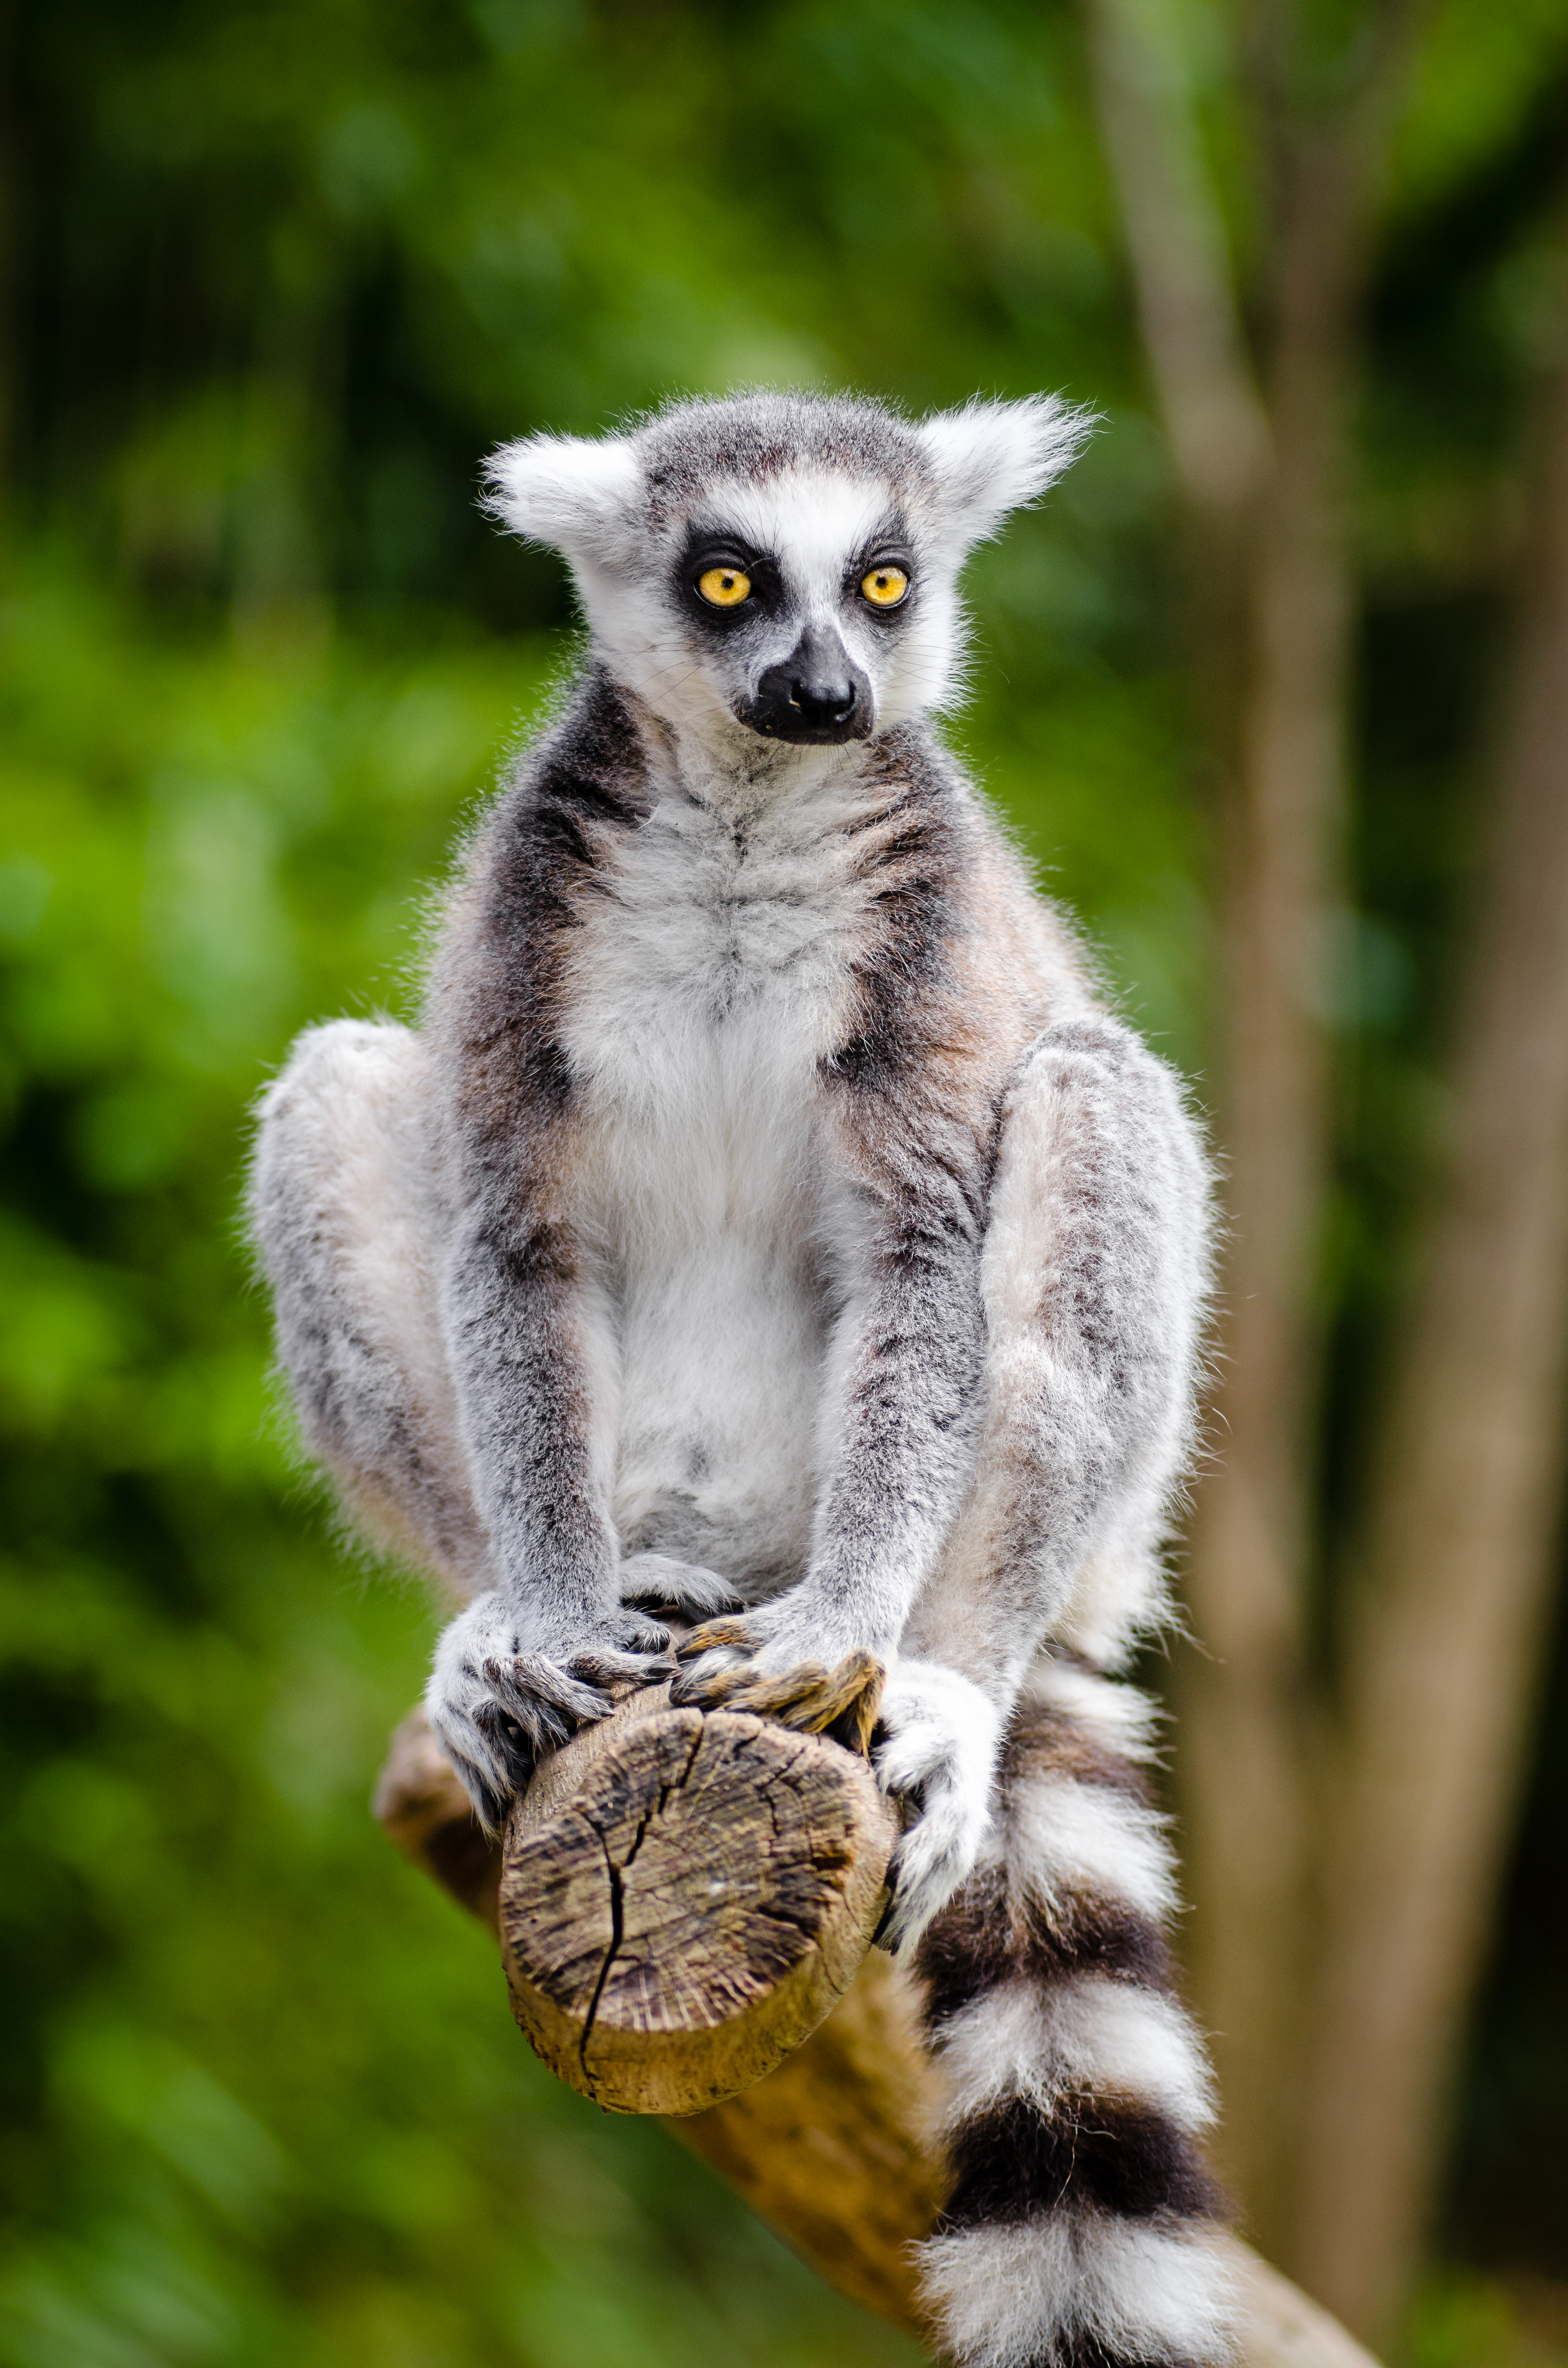
nature, animal, wildlife, zoo, mammal, fauna, primate, madagascar, vertebrate, lemur